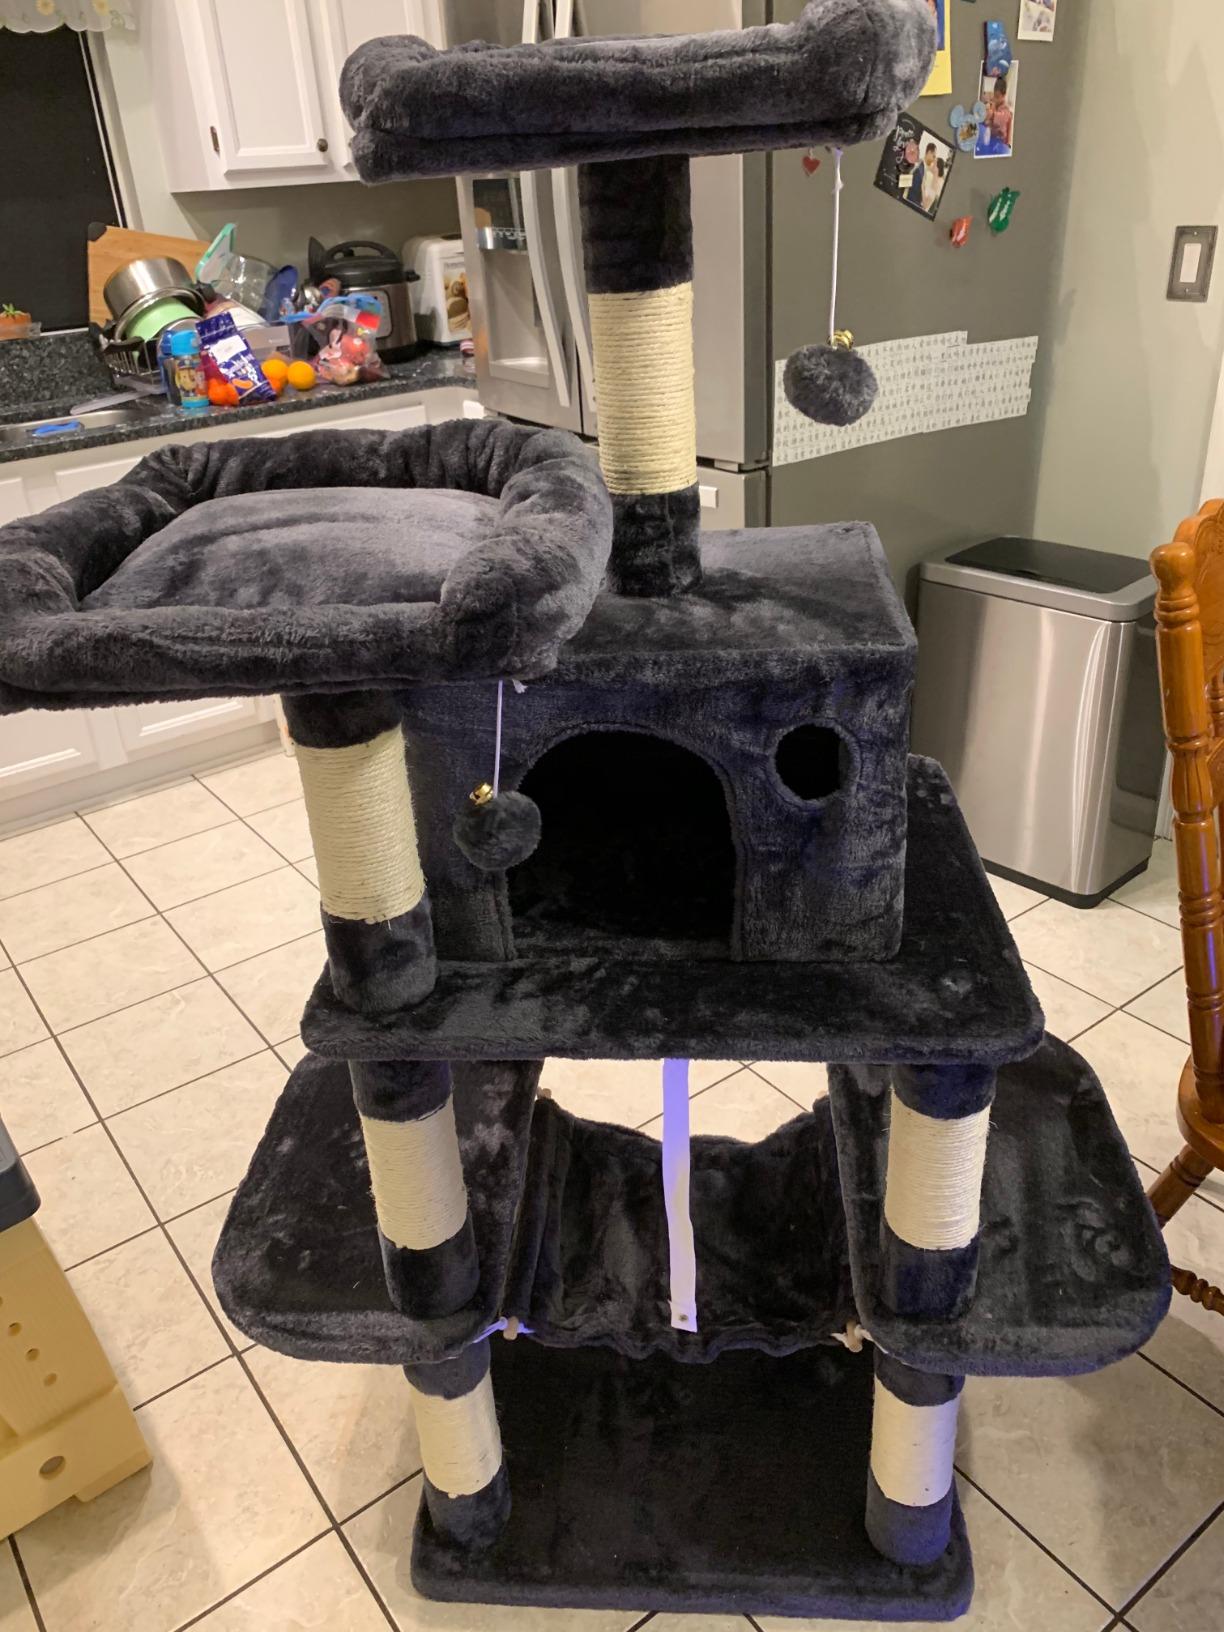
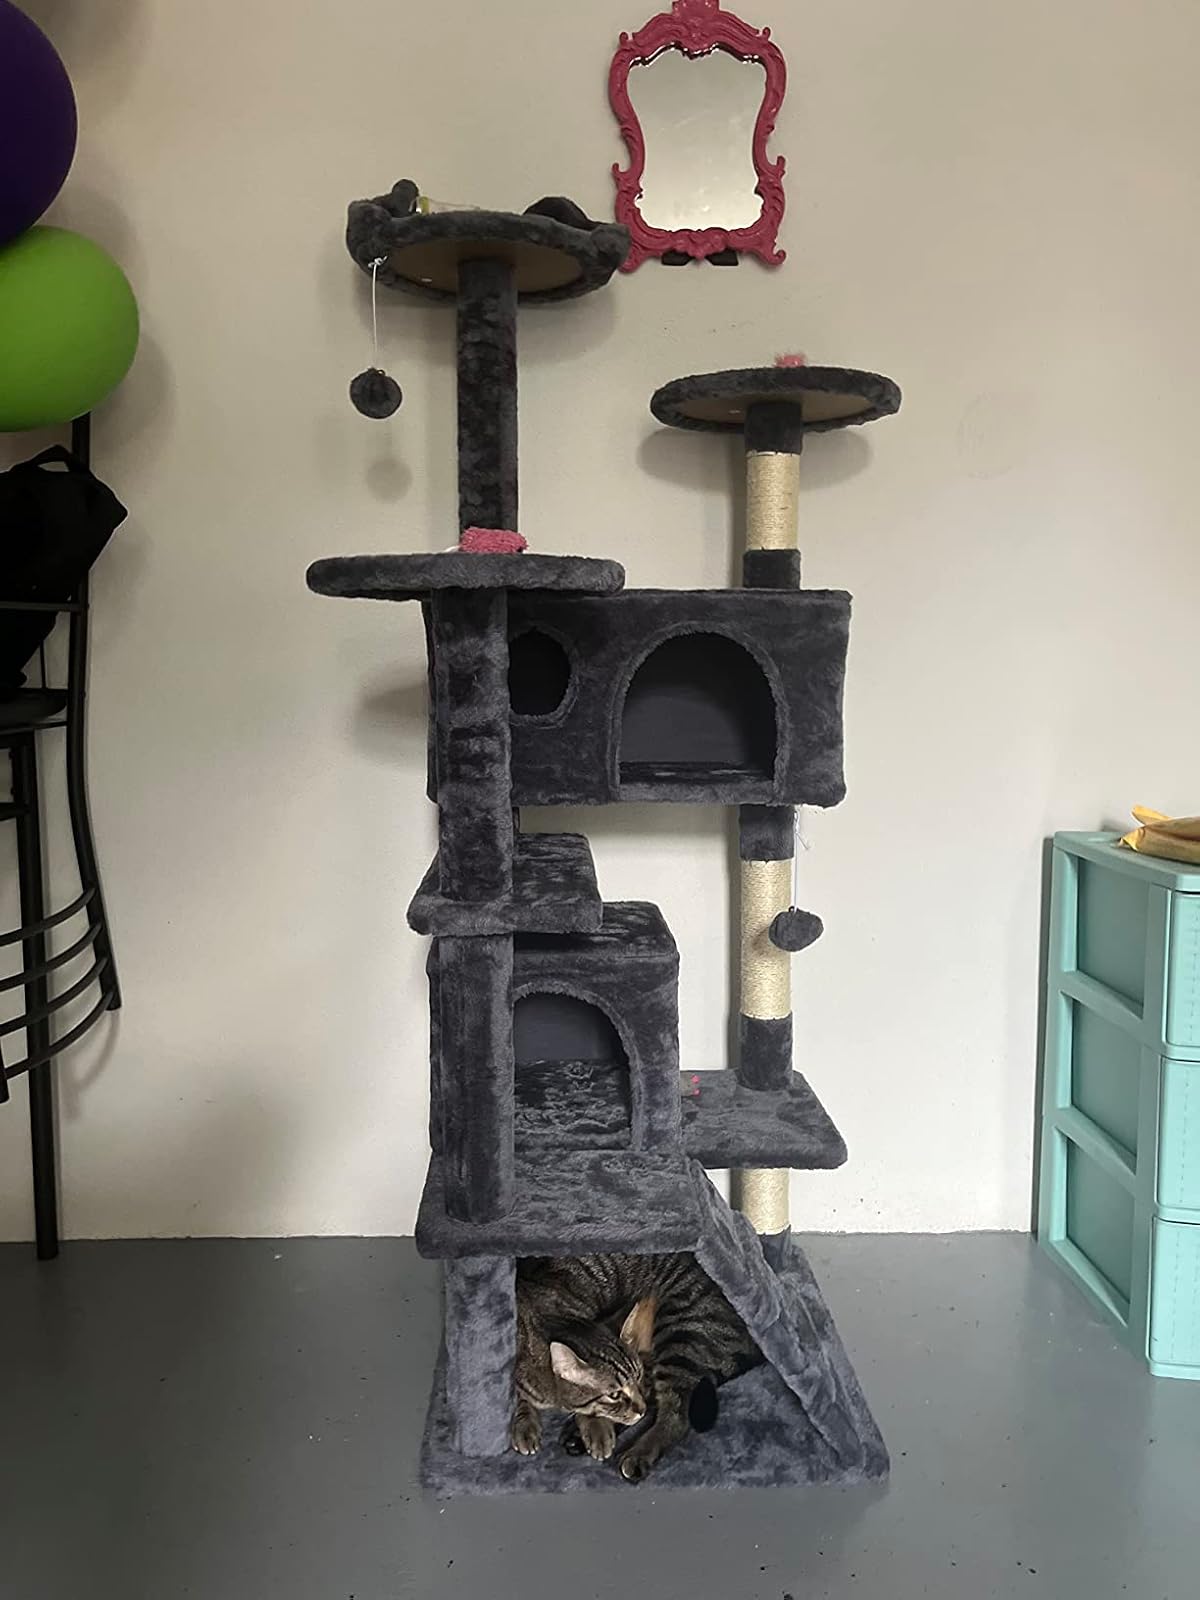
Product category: items_cat tree
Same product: no